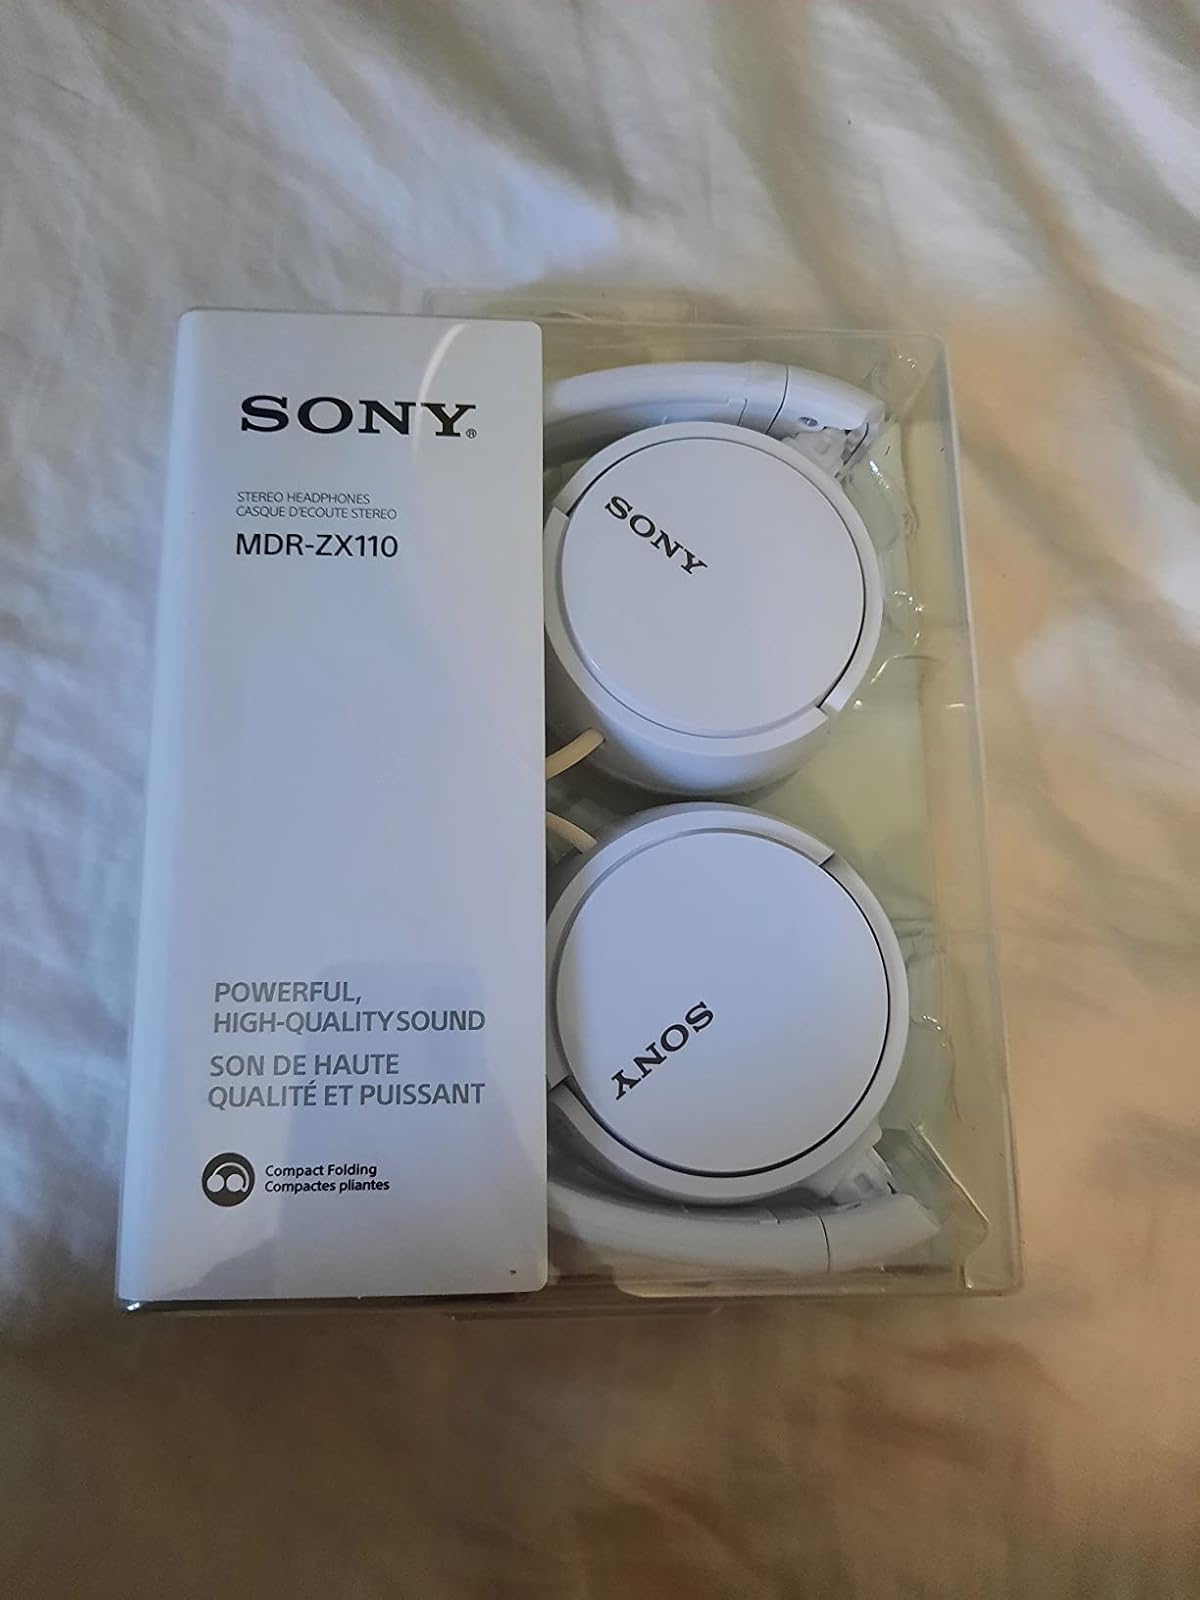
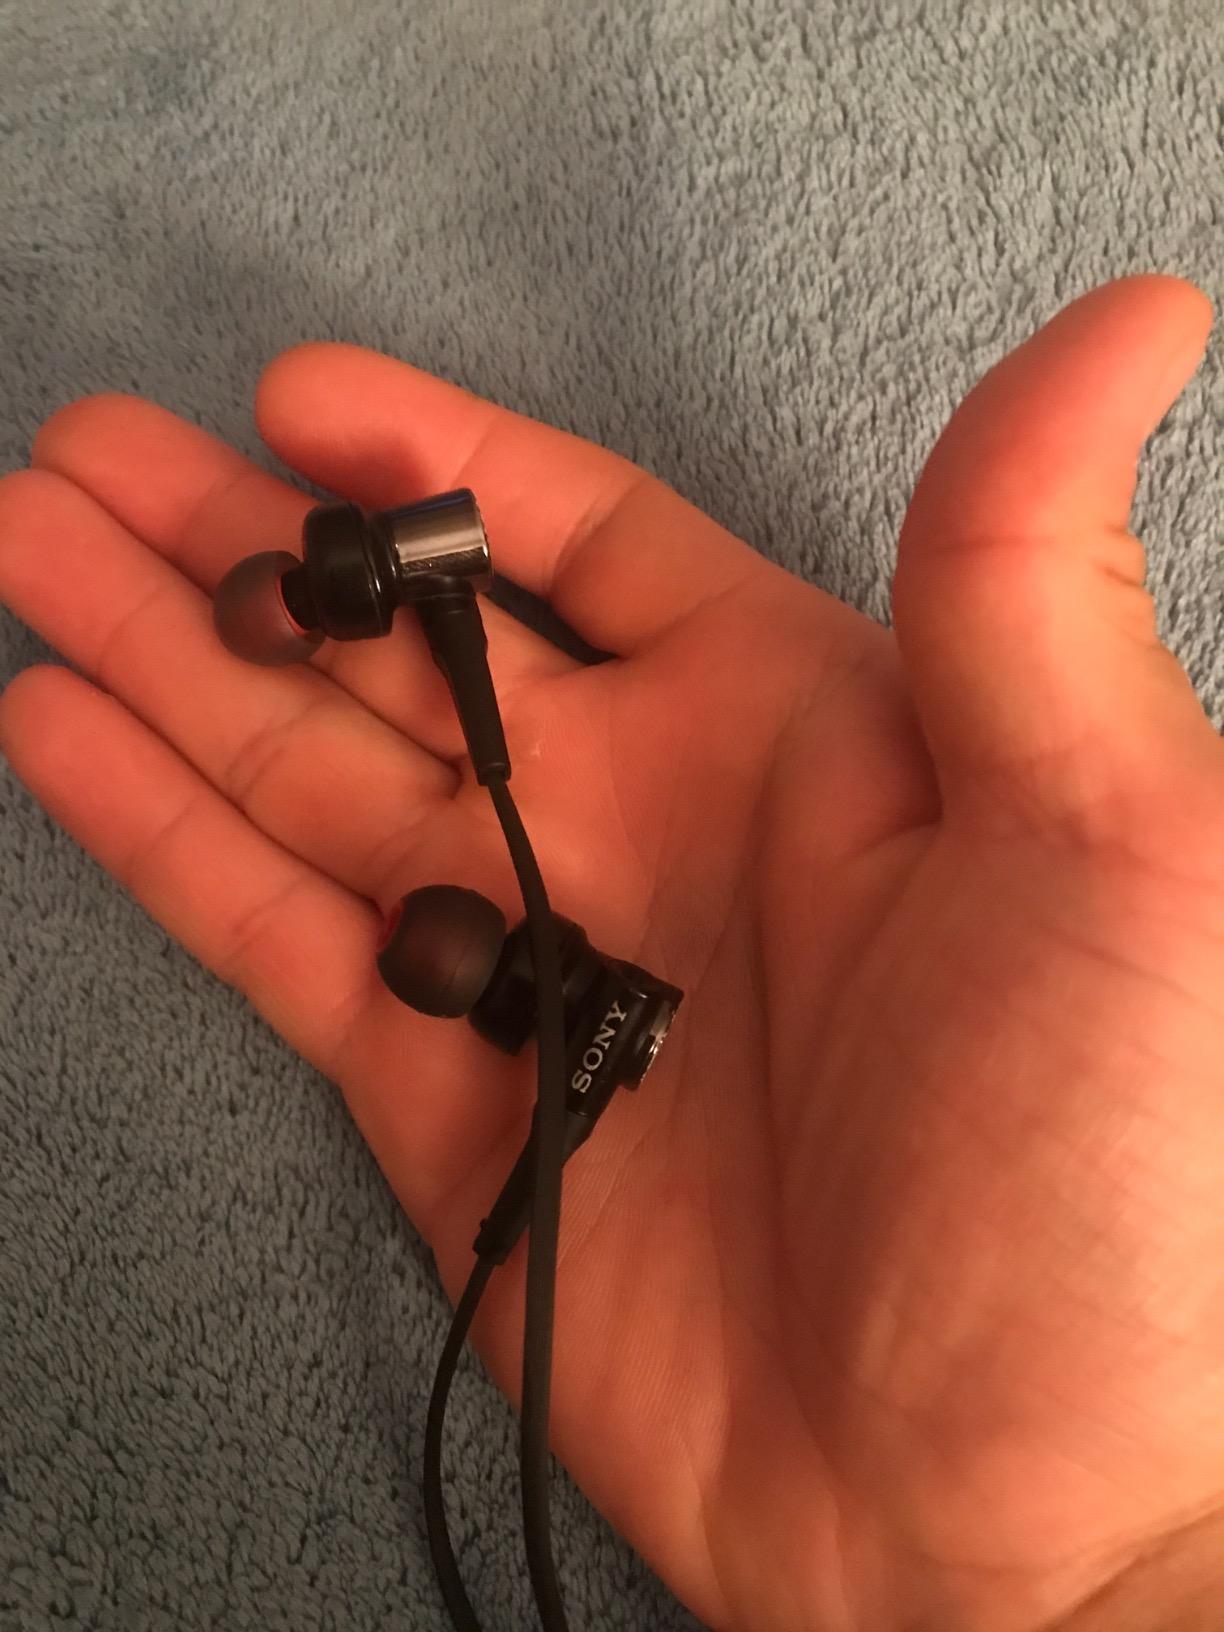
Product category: headphones
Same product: no